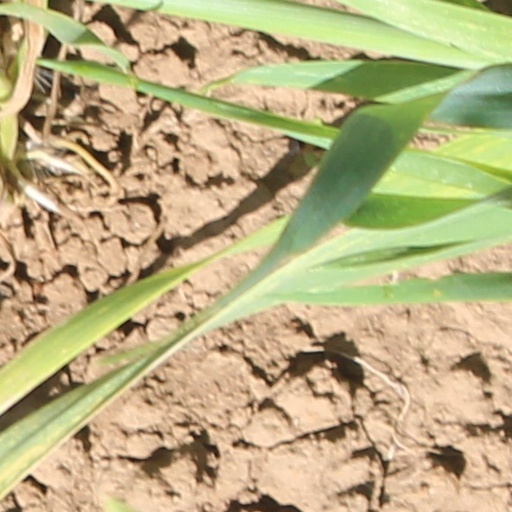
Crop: wheat